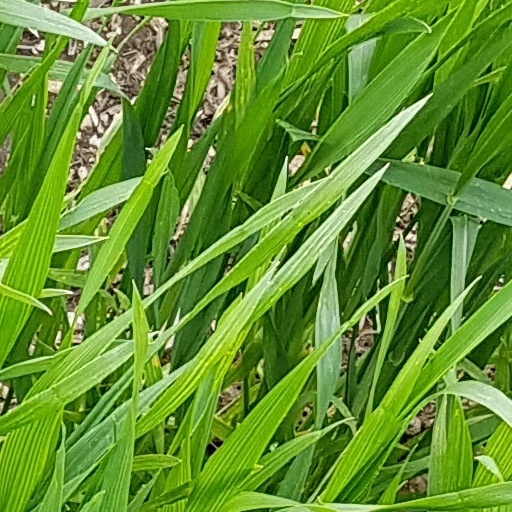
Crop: wheat